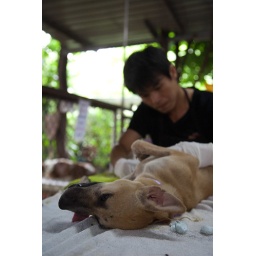
A female dog is shaved by one of the SCAD team, in preparation for her spay surgery